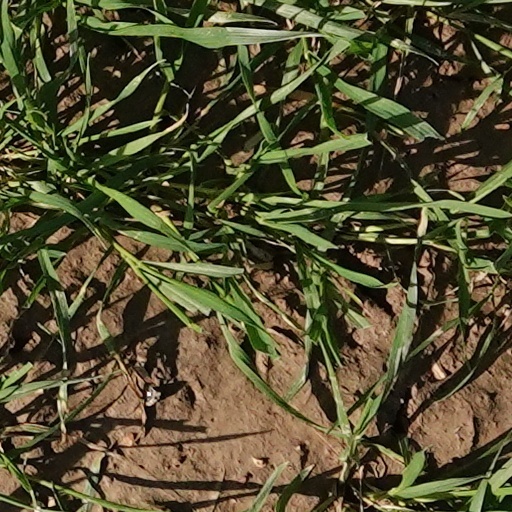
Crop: wheat